St. Helen's Gate

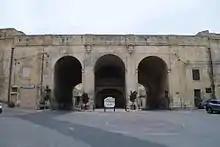
Back view of the gate

The gate originally had an "à la Vauban" drawbridge, but this was replaced by a chain-and-tackle mechanism in the early 19th century. The gate also had casemates with two "corpi di guardia" which housed the sentries watching the gate. In 1947, under the direction of the Reconstruction Minister Dom Mintoff, the sentry rooms were demolished in order to make way for two modern openings to enable passage for vehicular traffic. The gate was originally protected by a triangular lunette and a tenaille, but these were dismantled in the 19th century to make way for a new road.